Stage lighting instrument

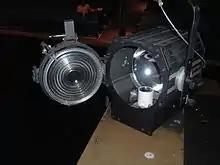
Fresnel with lens open to show stepped lens. There is no lamp in the instrument.

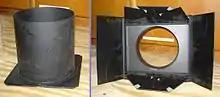
Left-Snoot Right-Barn Door

A Fresnel lantern (UK), or simply Fresnel (US), employs a Fresnel lens to wash light over an area of the stage. The lens is named after French physicist Augustin-Jean Fresnel, and consequently pronounced with a silent "s". The distinctive lens has a 'stepped' appearance instead of the 'full' or 'smooth' appearance of those used in other lanterns. The resulting beam of light is wide and soft-edged, creating soft shadows, and is commonly used for back light, top light, and side light. Another method of controlling the spread of light is to use either a top hat (also referred to as a snoot), which generally limits the light coming out, or a barn door, whose flaps work as though they were shutters on an ERS (shown on the right). These methods limit light output and keep excess light from spilling into the eyes of audience members or where it is not desired.